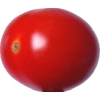
Label: tomato_cherry_red